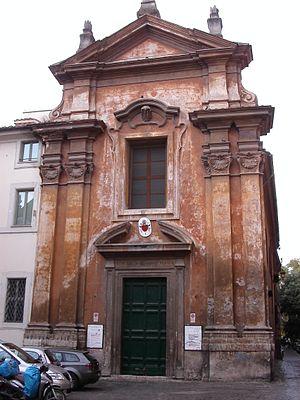
L'église Santa Caterina della Rota est un lieu de culte catholique de Rome, situé dans le quartier de Regola, via San Girolamo della Carità.